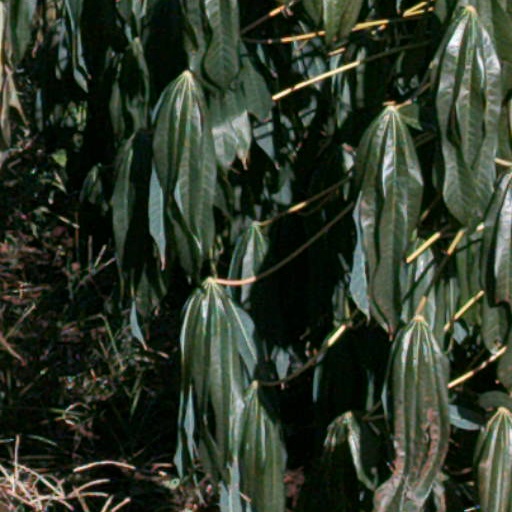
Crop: cassava